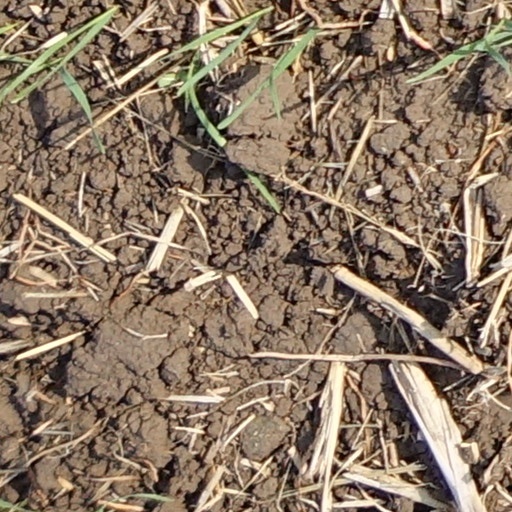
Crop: wheat